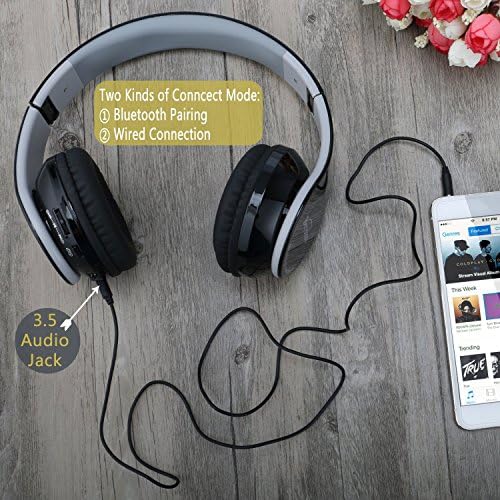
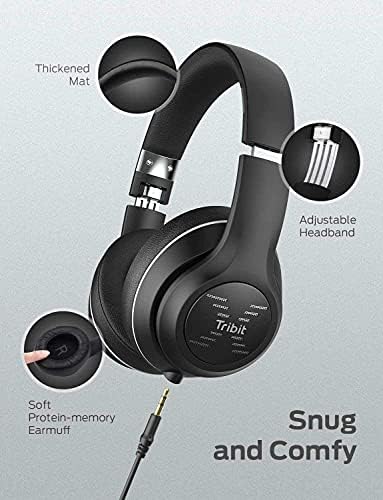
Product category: headphones
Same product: no